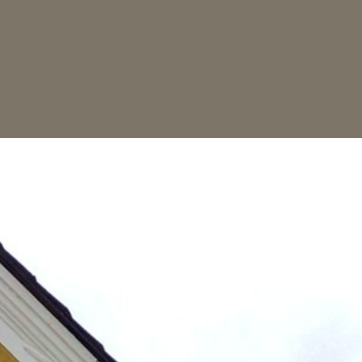
Material: sky